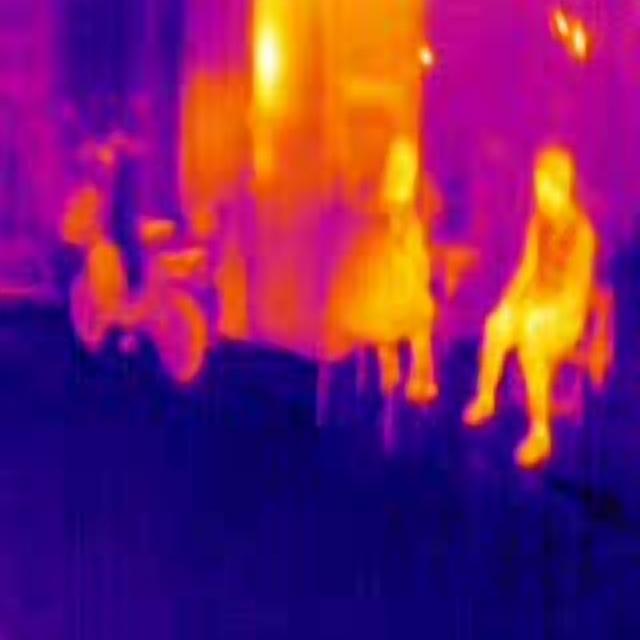
Detected objects:
label: person
label: person